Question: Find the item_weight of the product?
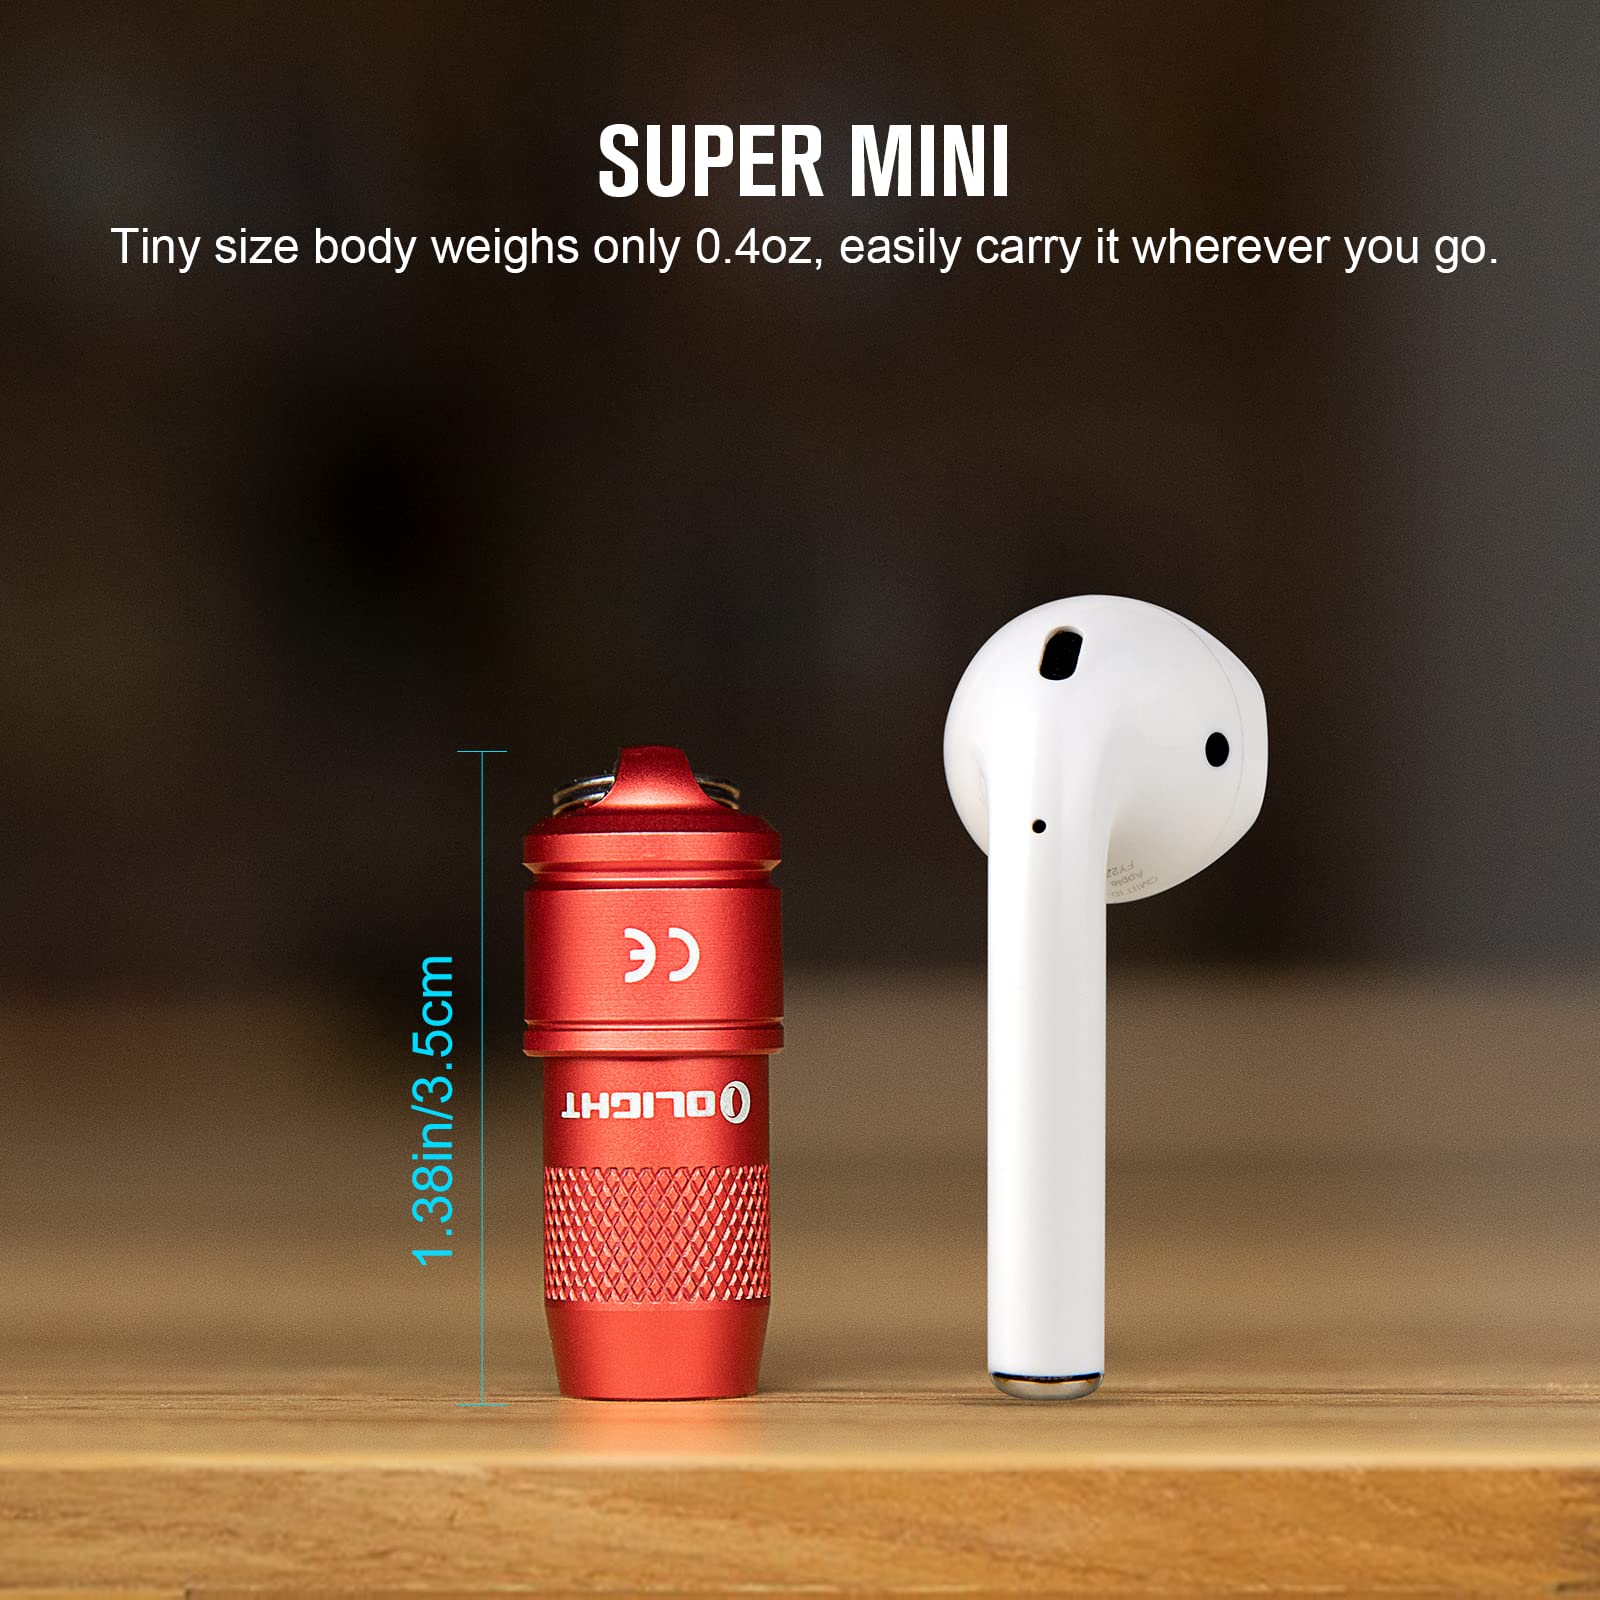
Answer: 0.4 ounce